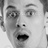
Emotion: surprise